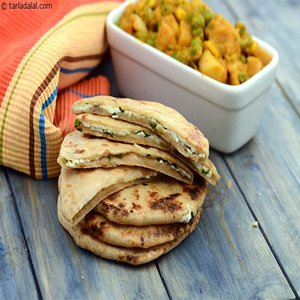
Dish: naan